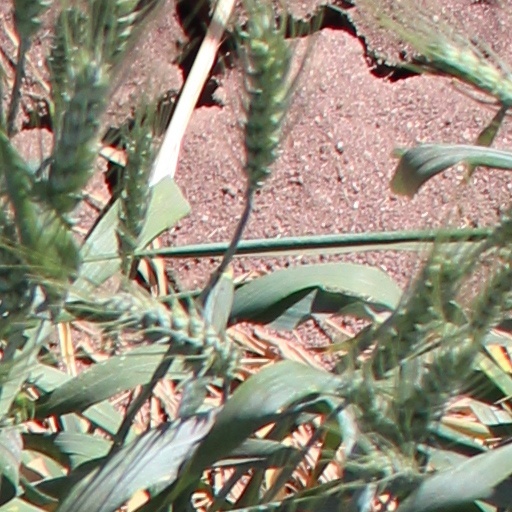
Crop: wheat